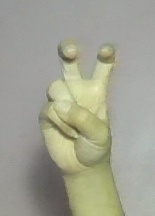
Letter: toot